Chestnut-vented nuthatch

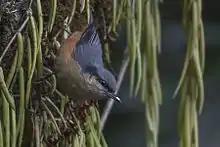
The white-tailed nuthatch ("S. himalayensis") has uniform underparts and is much more colourful than the chestnut-vented nuthatch.

The chestnut-vented nuthatch is a medium-sized nuthatch, measuring in length. The are a solid blue-grey from crown to tail, with a marked black loral line extending to the base of the wing. The are pale grey, more or less tinted buff-tinged depending on the subspecies or the wear of the plumage; the dark brick-red back flanks contrast strongly with the rest of the underparts. The , which may be of the same colour depending on the subspecies, have a large white border at the end of the feathers or a white patch near the tip.